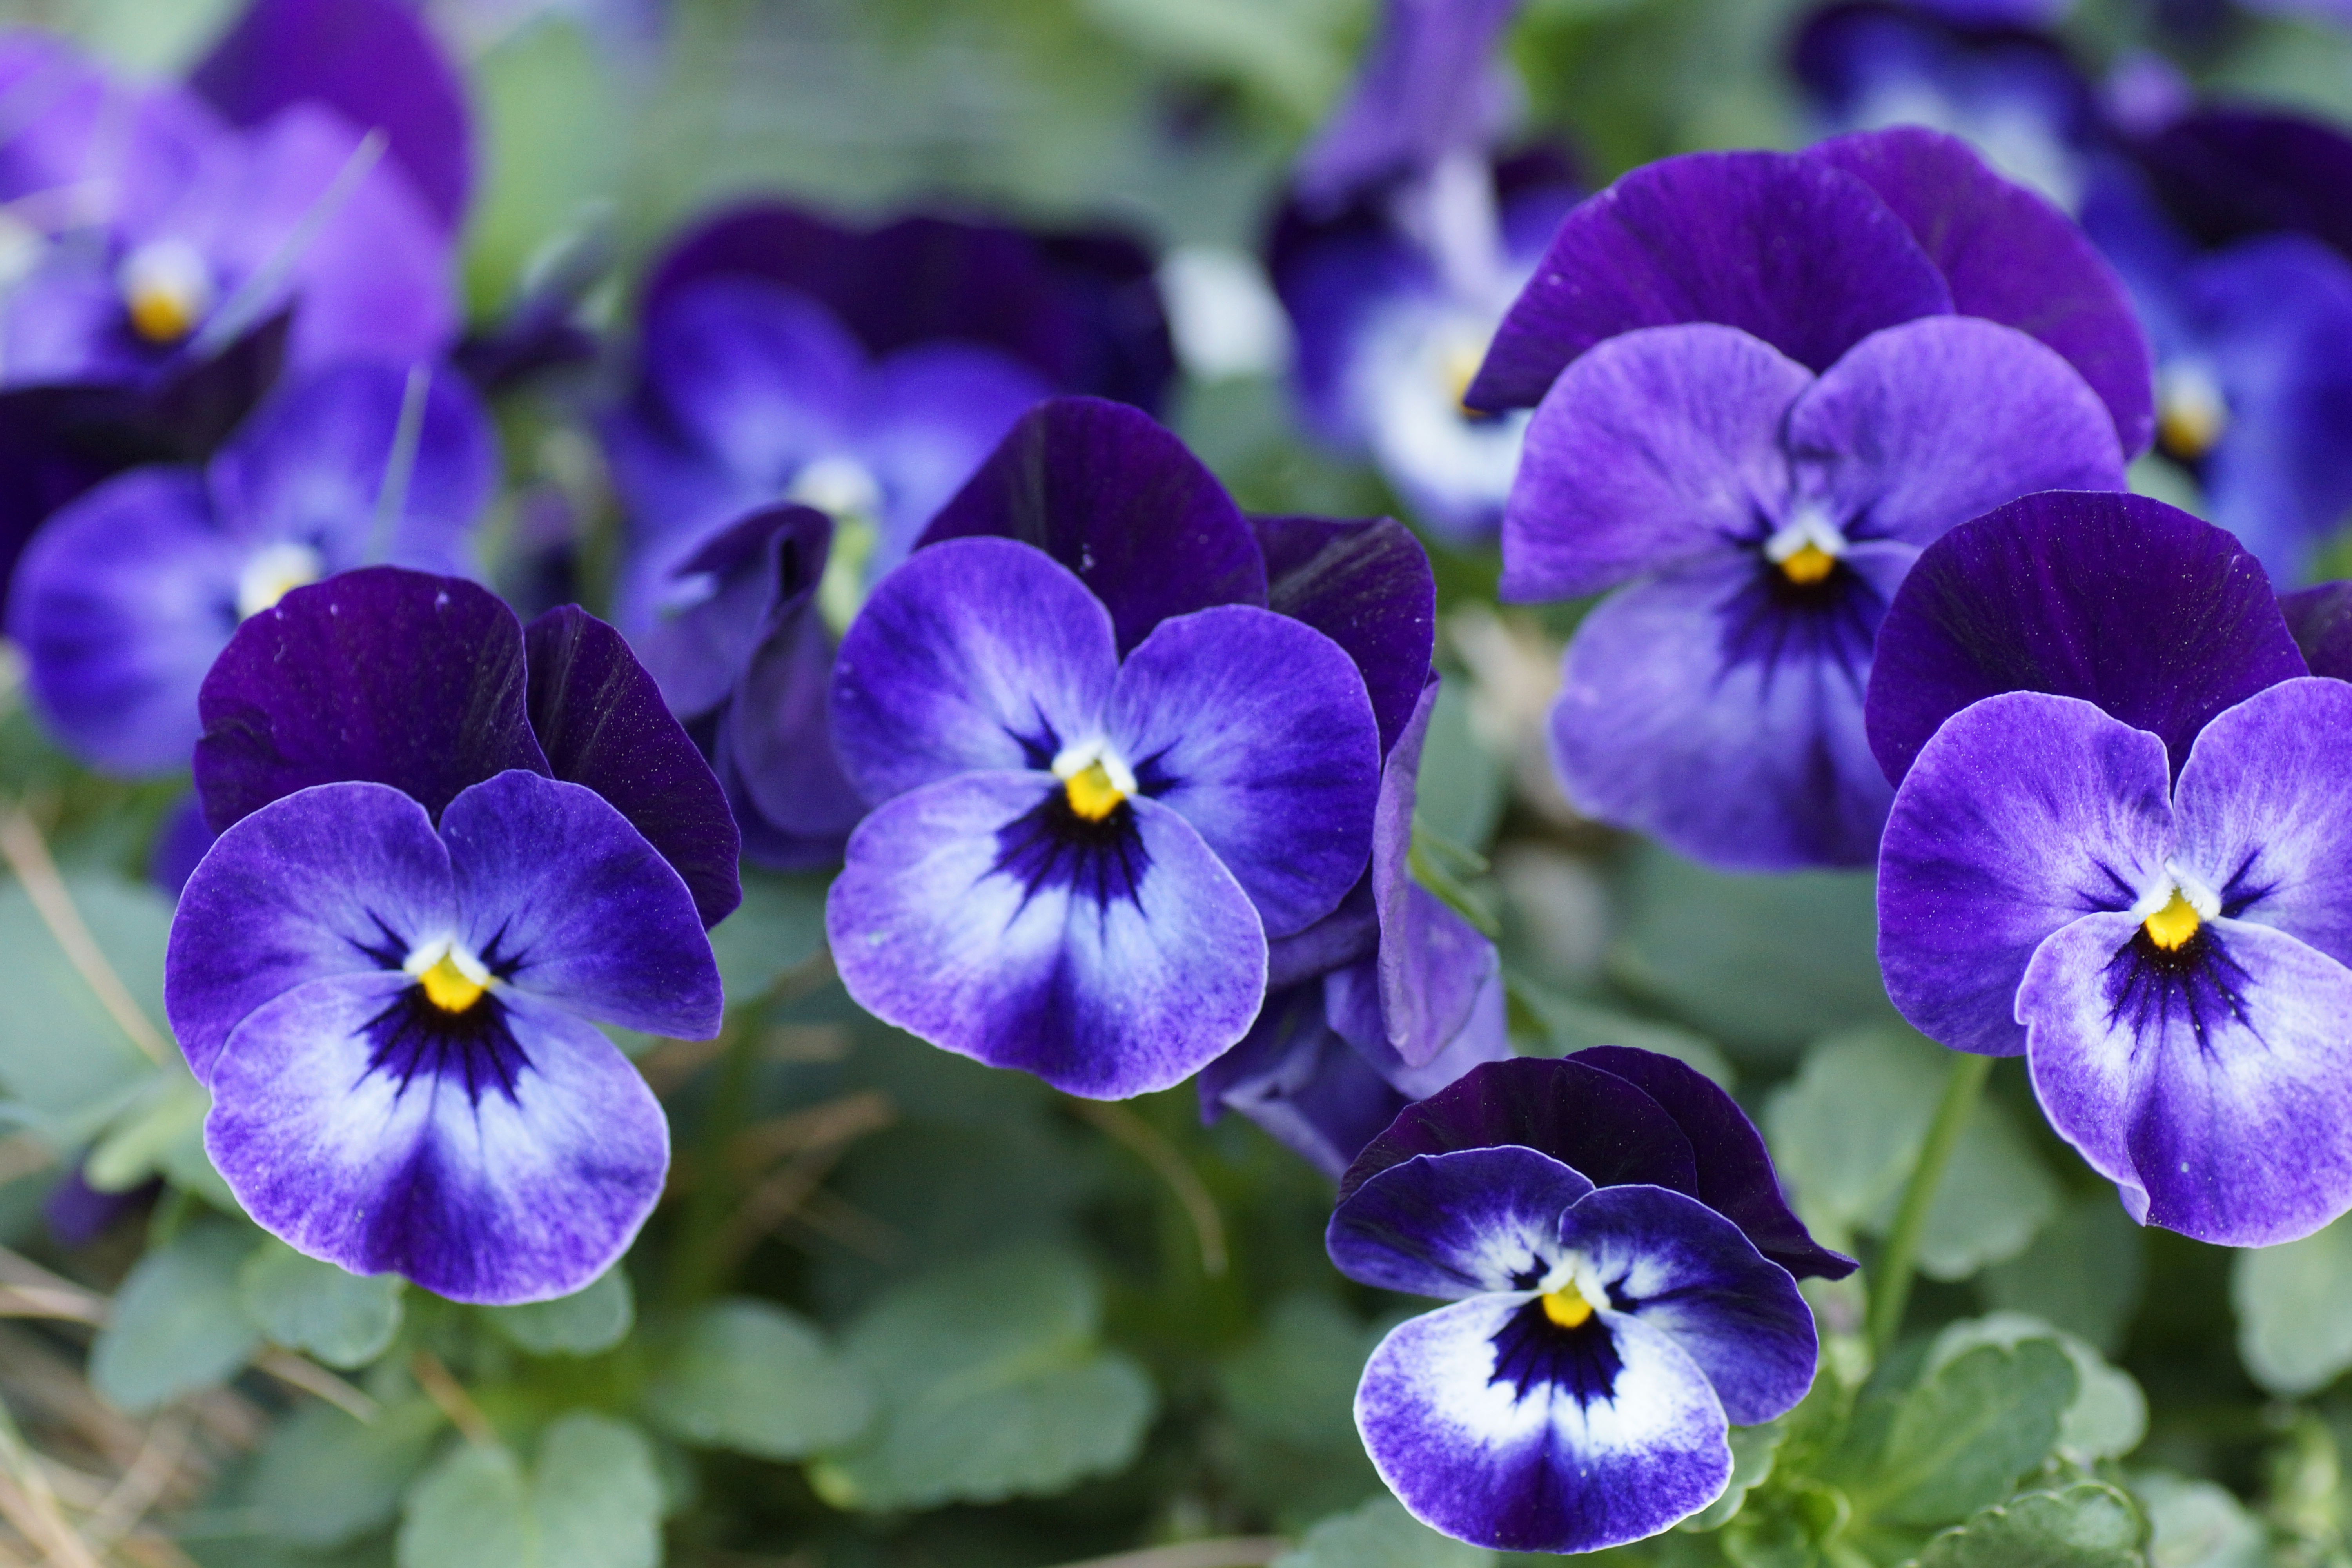
blossom, plant, flower, purple, petal, bloom, close, flora, eye, violet, spring flower, viola, macro photography, pansy, flowering plant, 400 500, annual plant, land plant, violet family